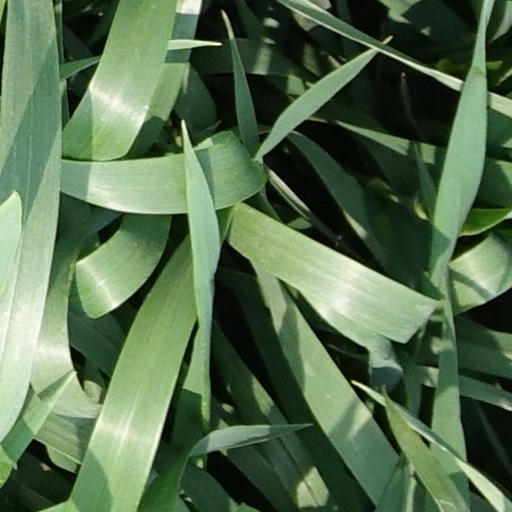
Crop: wheat